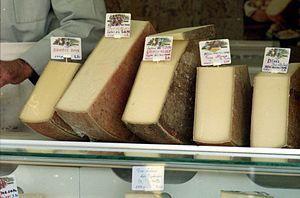
La Suisse possède une tradition fromagère forte et ancestrale. Le relief accidenté du pays rend impropres à la culture environ 80 % des terres agricoles, elles sont donc principalement exploitées pour l'élevage bovin et ovin. Ce mode d'exploitation a forgé une grande partie du paysage suisse, dans les Alpes, le Jura ou sur le plateau suisse. De nos jours, les fromageries et les alpages de Suisse produisent près de 800 variétés de fromages sans compter les fromages frais.